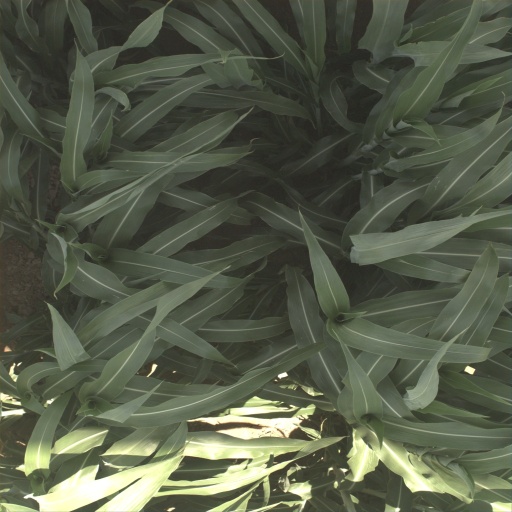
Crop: sorghum